Thambiluvil Kannaki Amman Temple

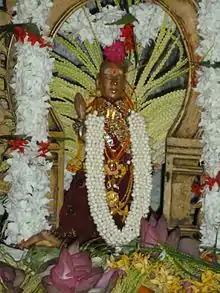
Idol of Kannaki Amman at Sanctum

Thambiluvil and its sister village Thirukkovil are considered as the ancient settlement of Nāga tribe thus called as "Nagarmunai". The cult of Kannaki is believed as the continuity of tribal worship of mother goddess of Nagas. The alternative name "Nāga Mangalai" (literally "the Auspicious Nāga") given to Kannaki only in the literary records of Thambiluvil and Pattimedu signifies the same.